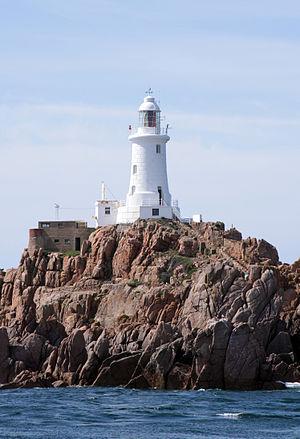
Le phare de la Corbière est un phare maritime situé sur un rocher en bout de la Pointe de La Corbière à Jersey.